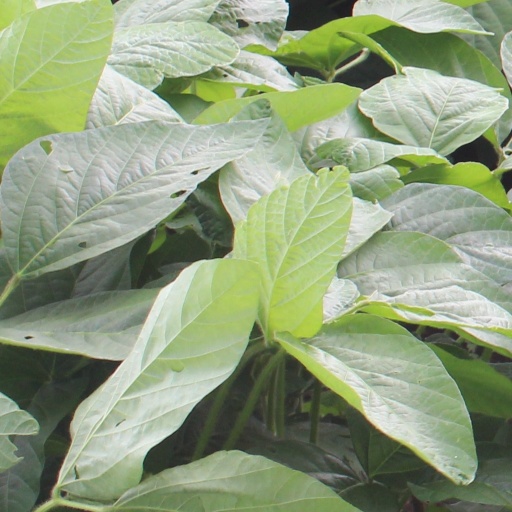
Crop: soybean